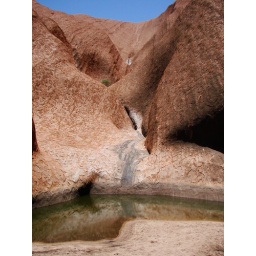
Constantly here by the side of Ayres Rock, you can see the route the water takes down the rock when it rains.